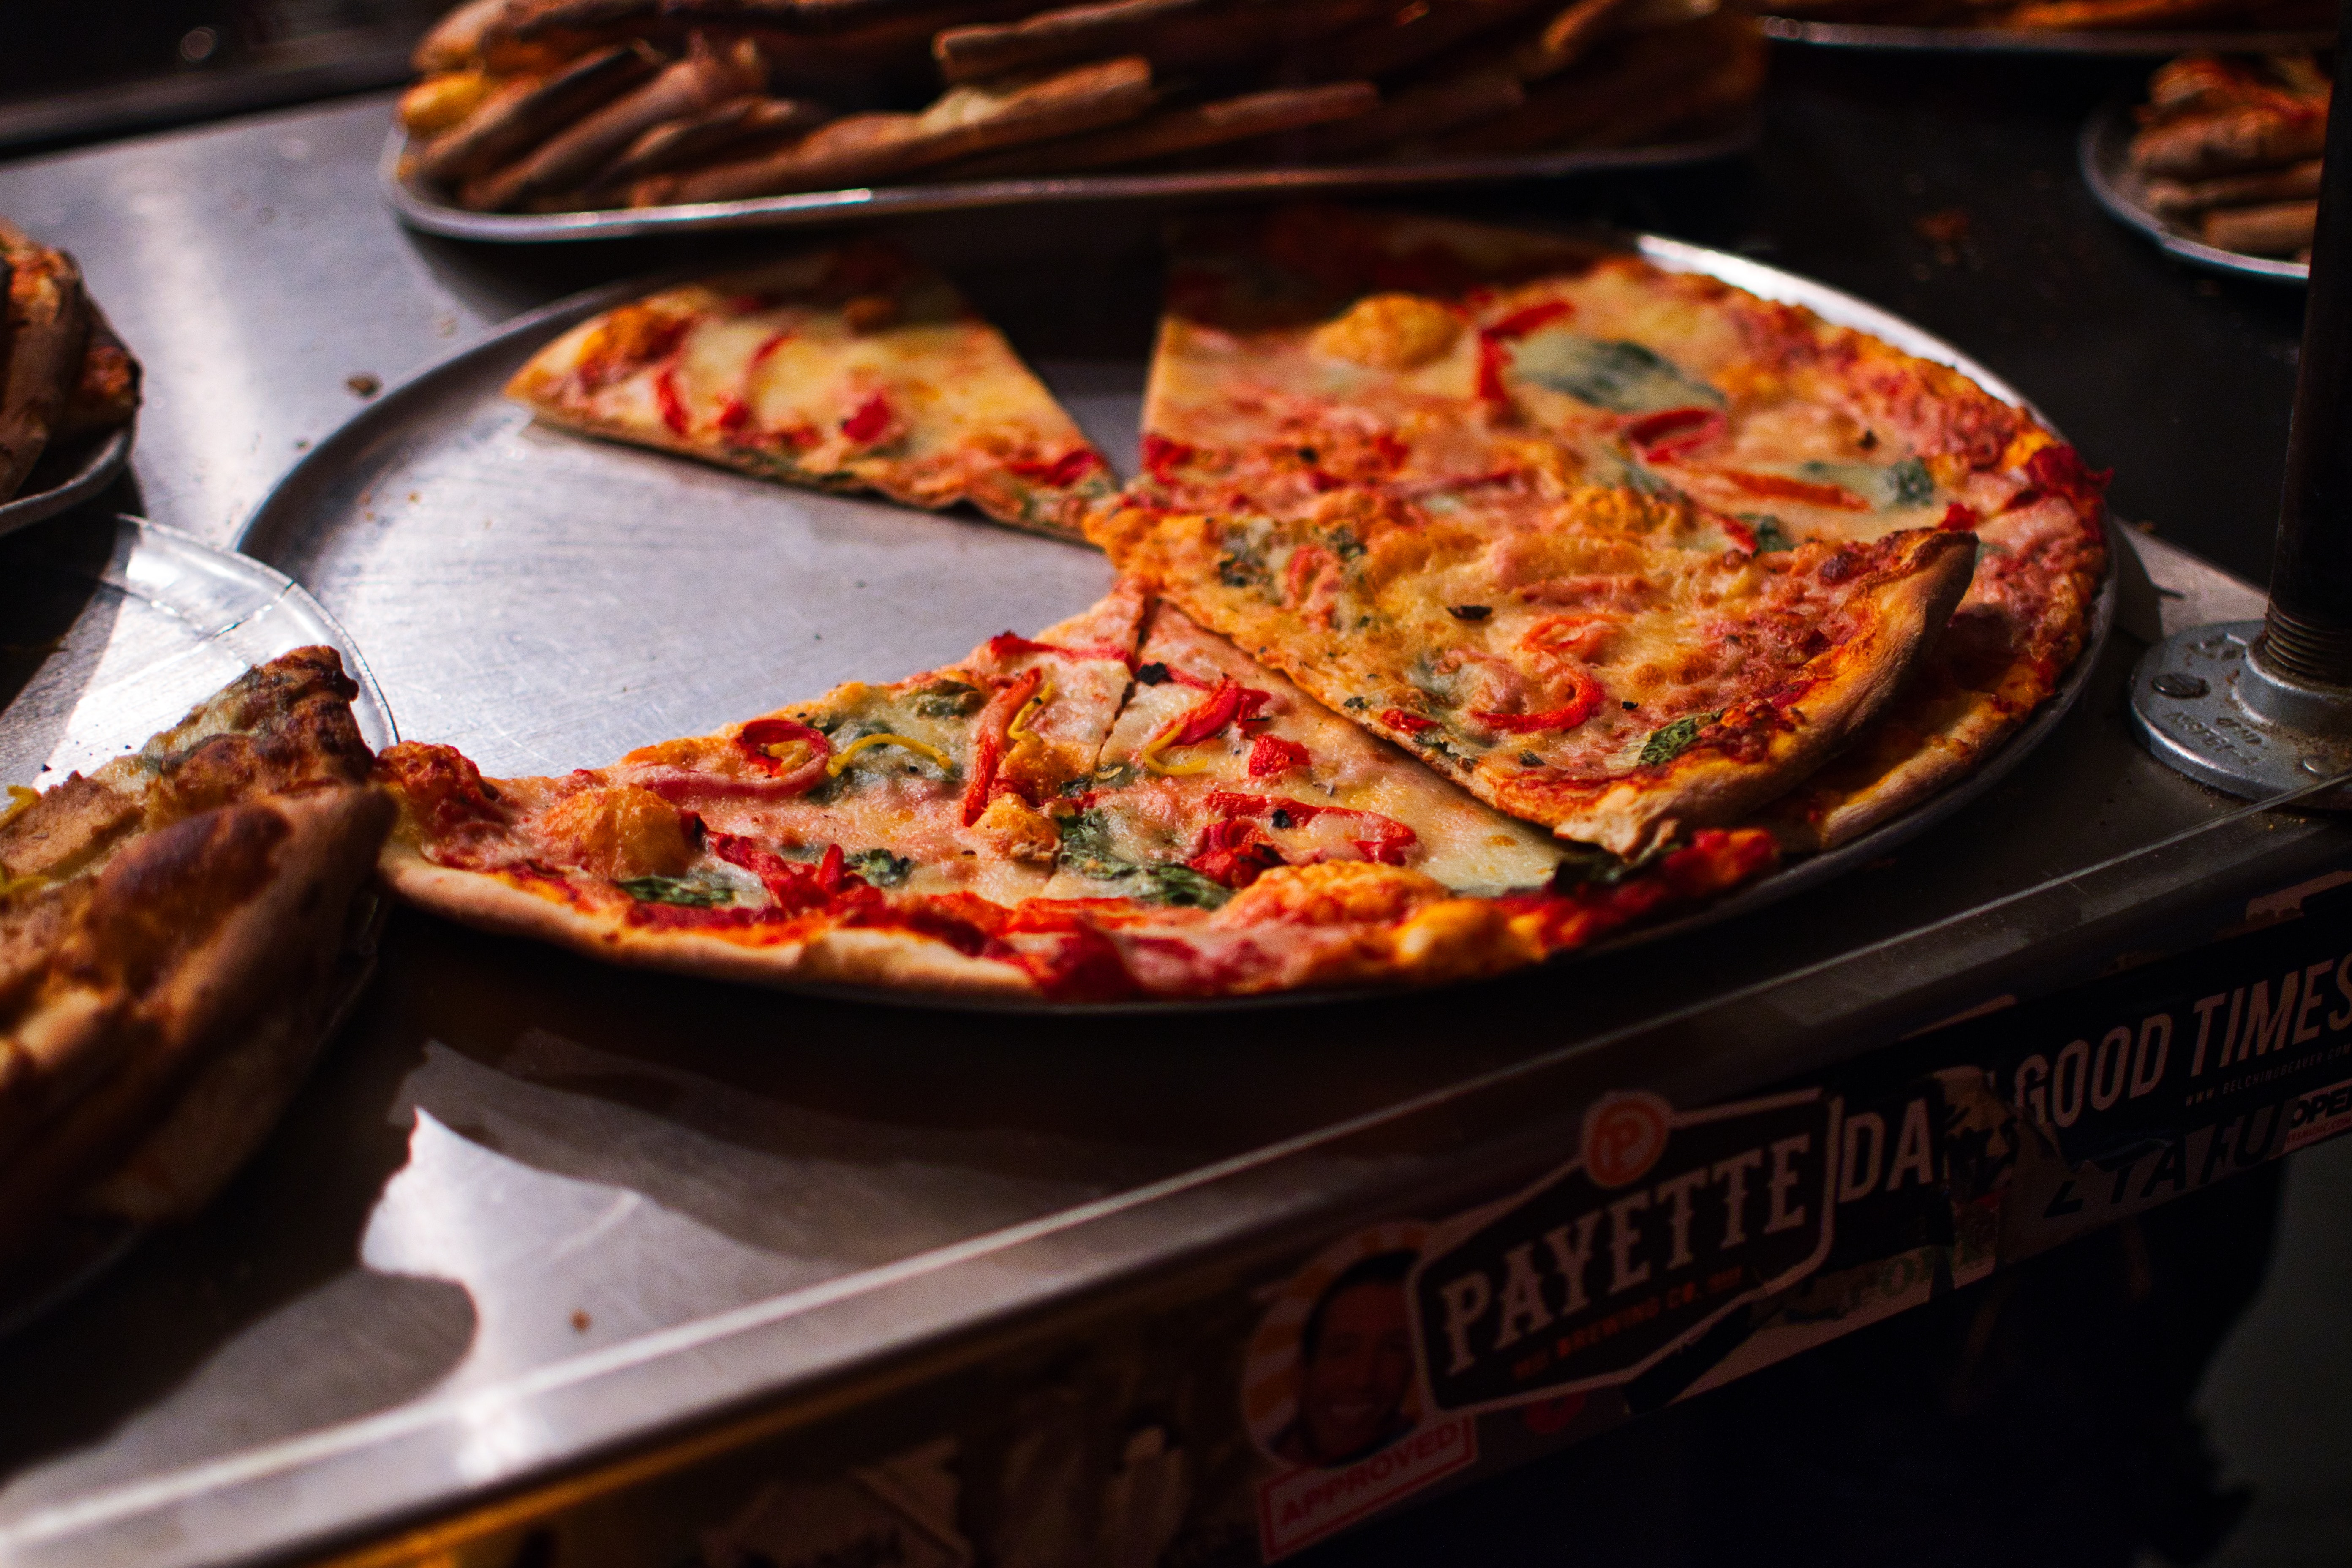
dish, food, cuisine, pizza, california style pizza, ingredient, pizza cheese, italian food, flatbread, tarte flamb e, junk food, produce, recipe, side dish, american food, brunch, supper, turkish food, baked goods, cookware and bakeware, sicilian pizza